Viscount Wimborne

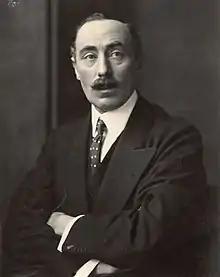
Ivor Guest, 1st Viscount Wimborne

Viscount Wimborne, of Canford Magna in the County of Dorset, is a title in the Peerage of the United Kingdom.